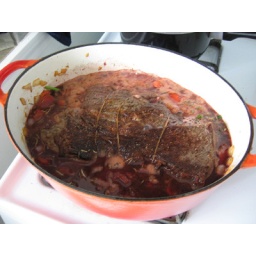
Roast returns to the pot for a long bath in the oven.